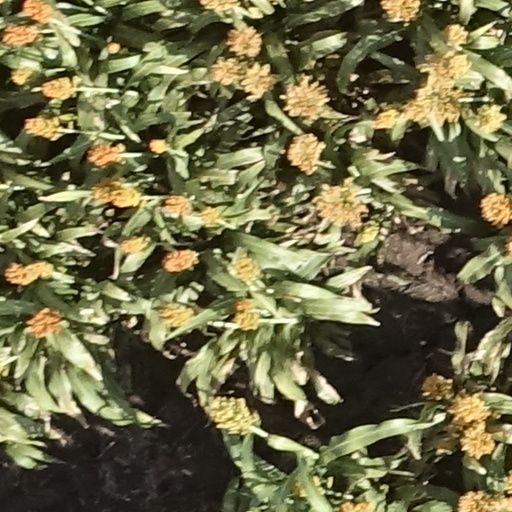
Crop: sorghum